Jerry Clower

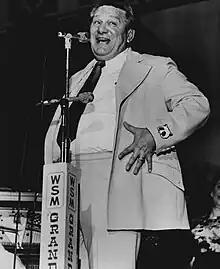
Clower at the Grand Ole Opry in 1974

Howard Gerald Clower (September 28, 1926 – August 24, 1998) was an American stand-up comedian. Born and raised in the state of Mississippi, Clower was best known for his stories of the rural South and was given the nickname "The Mouth of Mississippi".